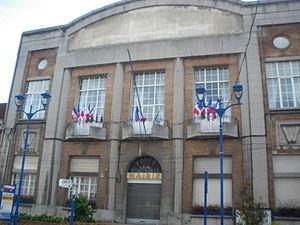
Vue de la mairie de Wingles.
Wingles [vɛ̃l] est une commune française située dans le département du Pas-de-Calais en région Hauts-de-France. Elle fait partie de la Communaupole de Lens-Liévin qui regroupe 36 communes et comptait 8 776 habitants en 2016.